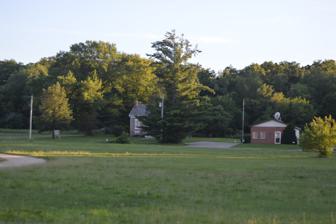
Building: Cortland Condit House
Country: United States of America
Year built: 1850
Historic house in Illinois, United States United States historic place Cortland Condit House U.S. National Register of Historic Places Condit House (center) and U.S. Post Office (right) Show map of Illinois Show map of the United States Location Center Street, off IL 29 , Putnam, Illinois Coordinates 41°10′53″N 89°23′46″W / 41.18139°N 89.39611°W / 41.18139; -89.39611 Area less than one acre Built 1849 ( 1849 ) -50 Architectural style Greek Revival NRHP reference No. 83000335 Added to NRHP September 16, 1983 The Cortland Condit House is a historic house located on Center Street in Putnam , Putnam County , Illinois . The house was built in 1849-50 by Cortland Condit, a farmer who came to Putnam County from New York in 1836. Condit founded the community of Putnam, which was originally named Condit in his honor. The Greek Revival house is the oldest brick building in Senachwine Township . The house's front entrance features a portico with square columns and gingerbread-style decoration, while the rear entrance has a brick archway. The house's windows are all six-over-six , as is common in Greek Revival homes. The gable roof features an entablature with cornice returns below its eaves . The house was added to the National Register of Historic Places on September 16, 1983. References